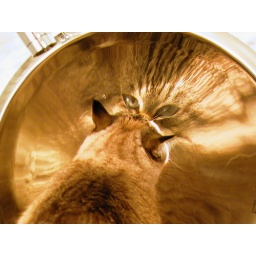
Drinking out of the chrome sink in the bathroom